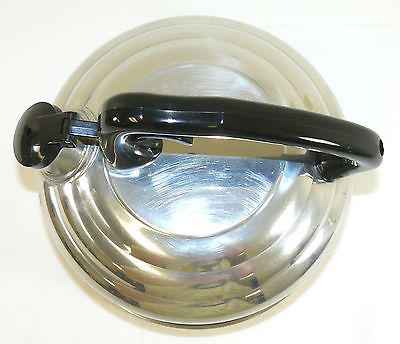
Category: kettle